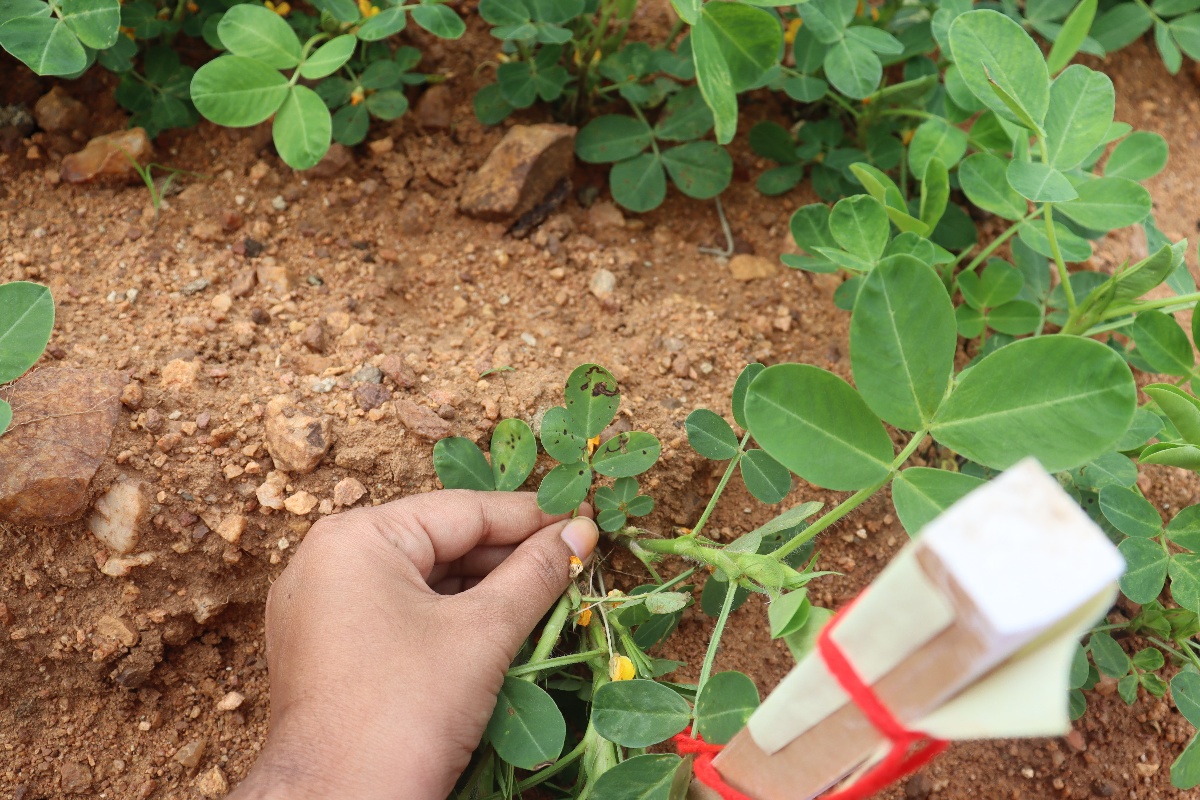
Label: healthy leaf